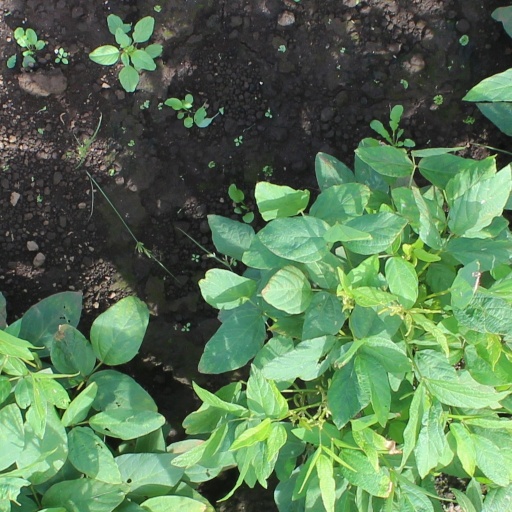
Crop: soybean